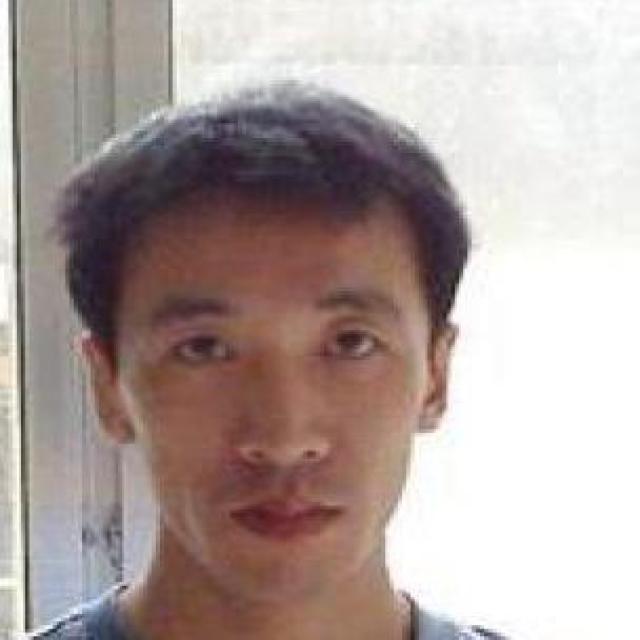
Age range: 21-44